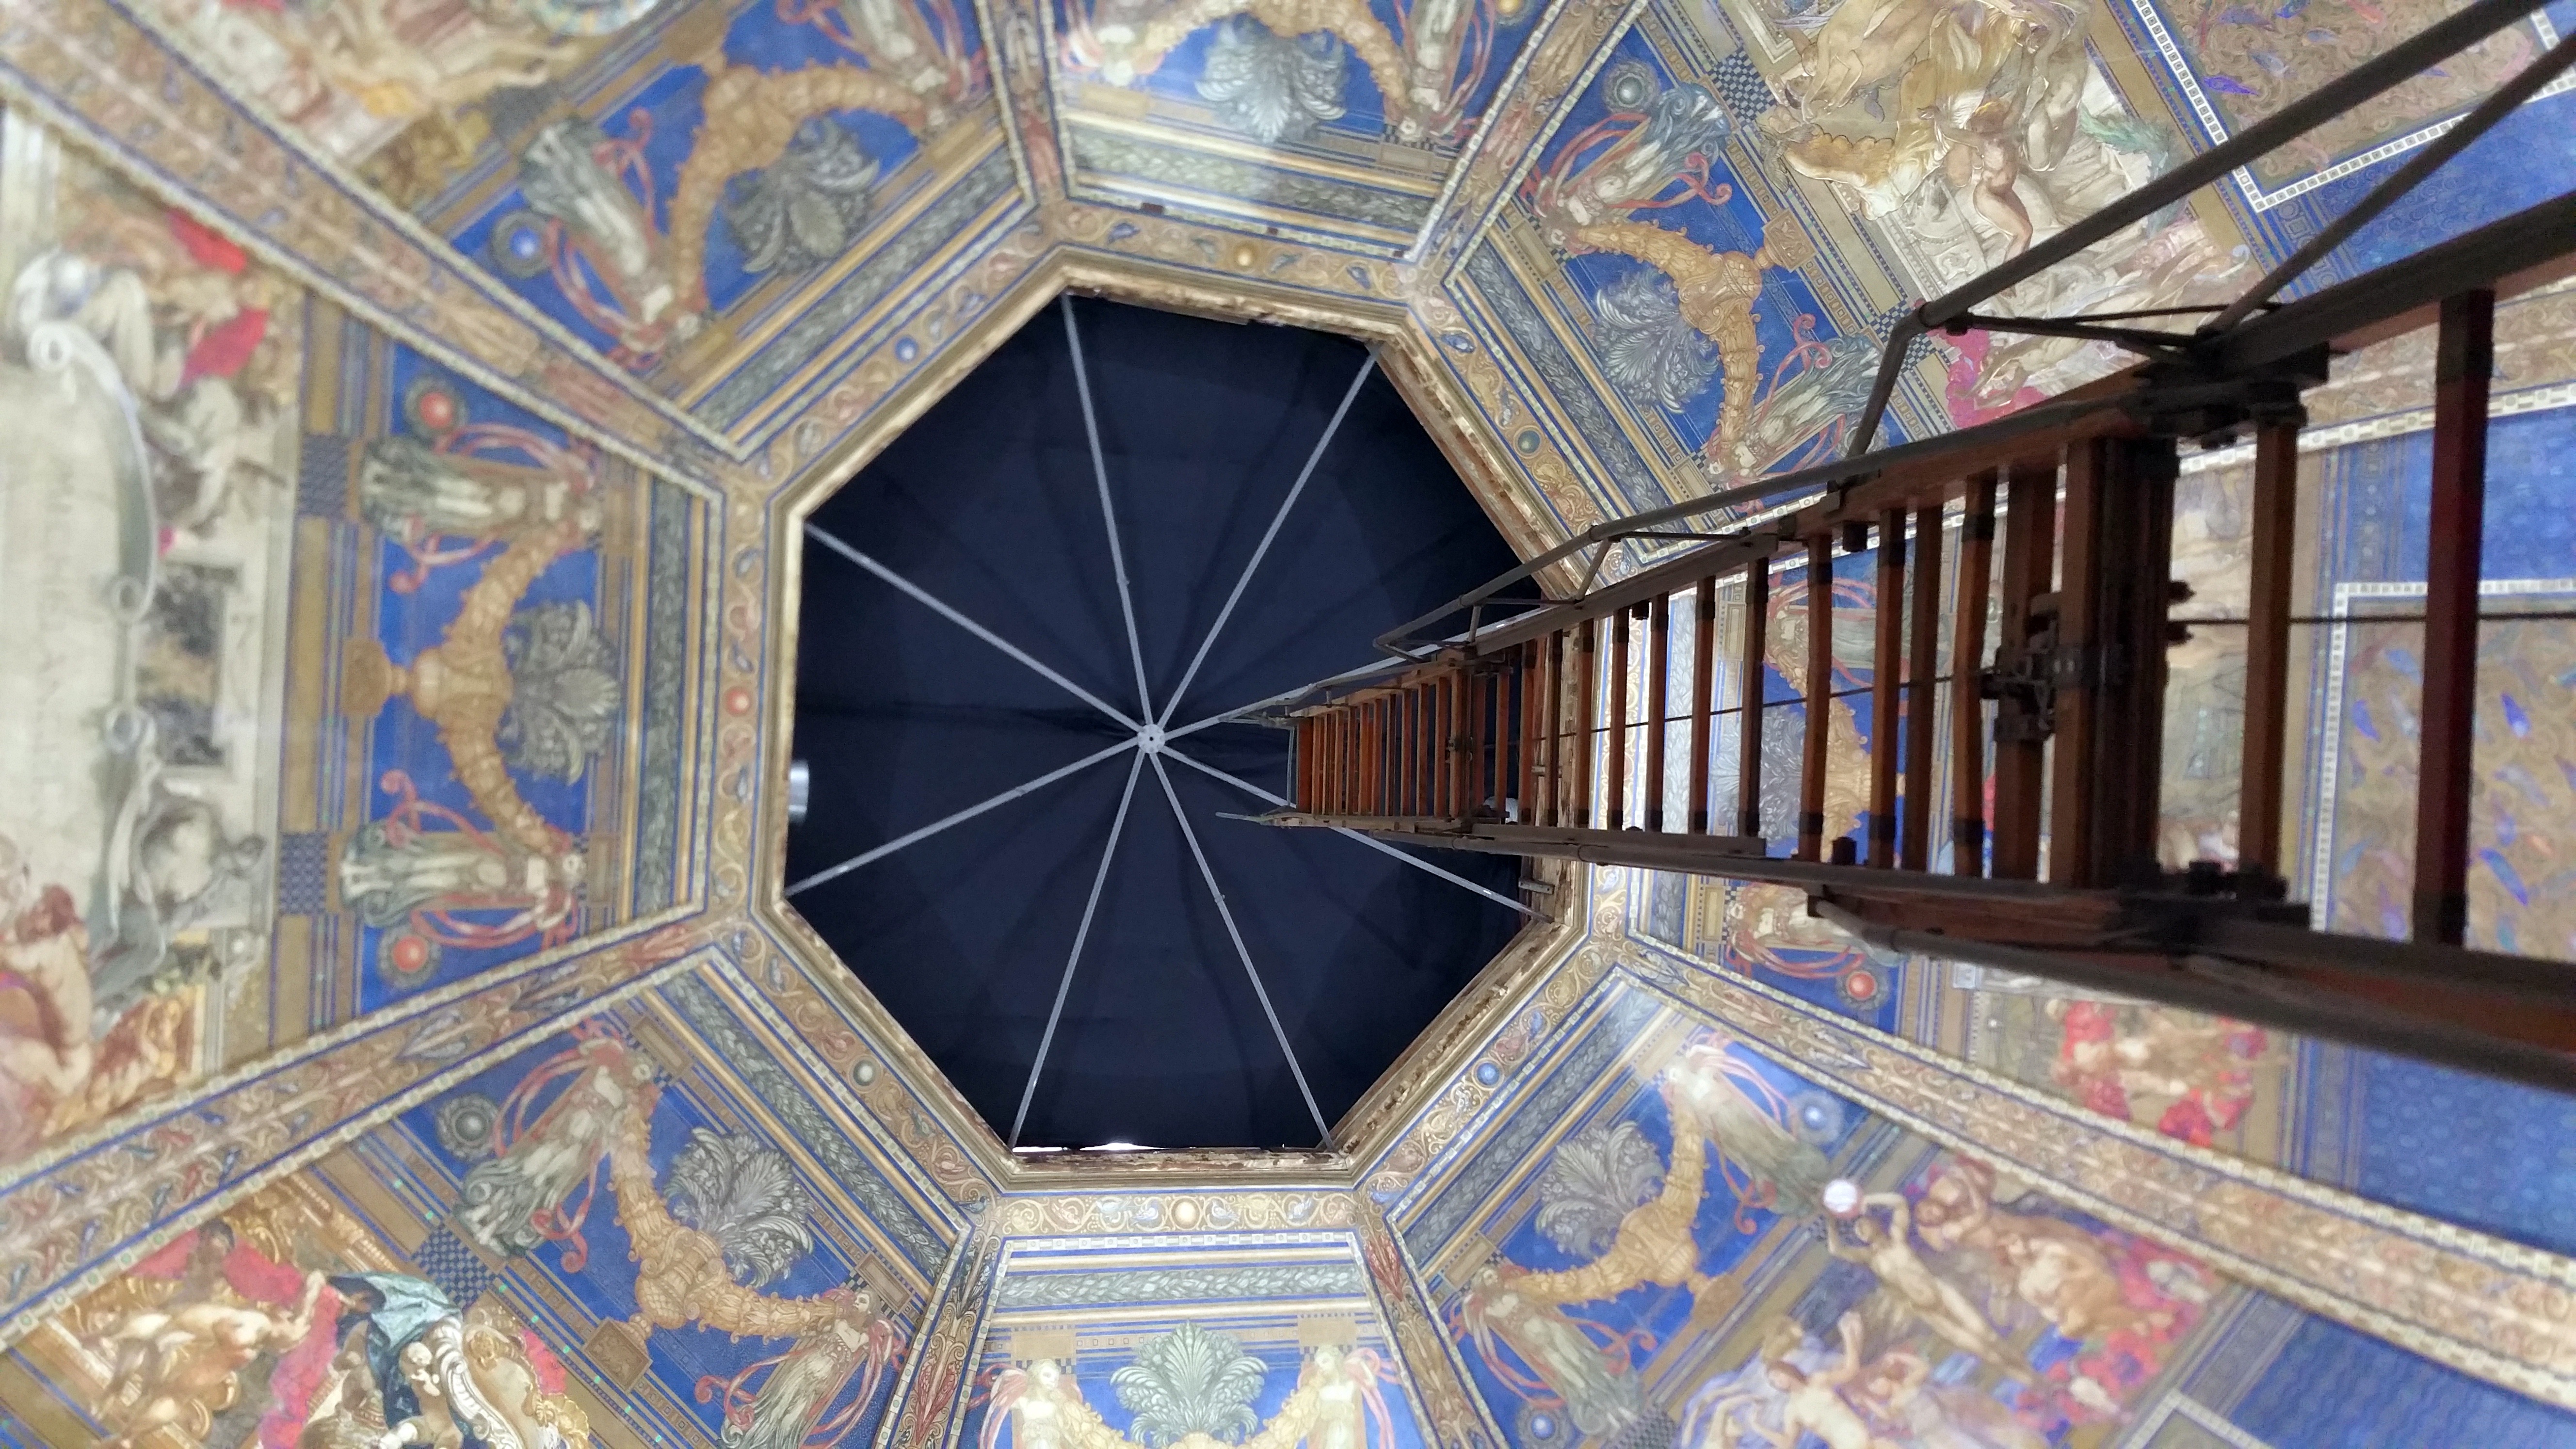
window, building, ceiling, italy, facade, venice, blue, chapel, scale, summit, artwork, art, design, symmetry, tourist attraction, dome, biennale